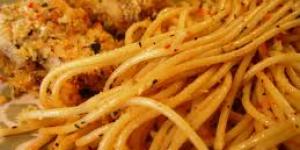
spaguettis en salsas roja y de champinones